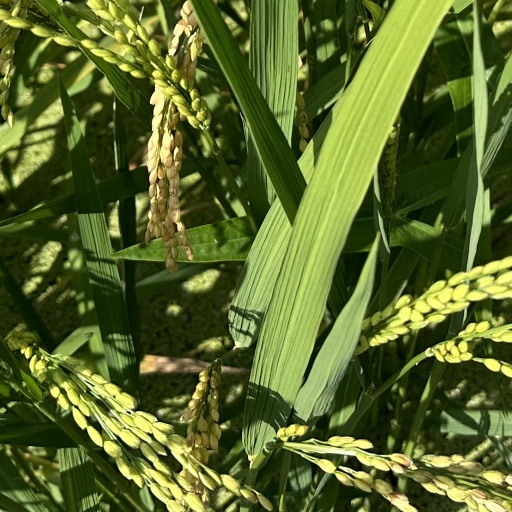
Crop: rice